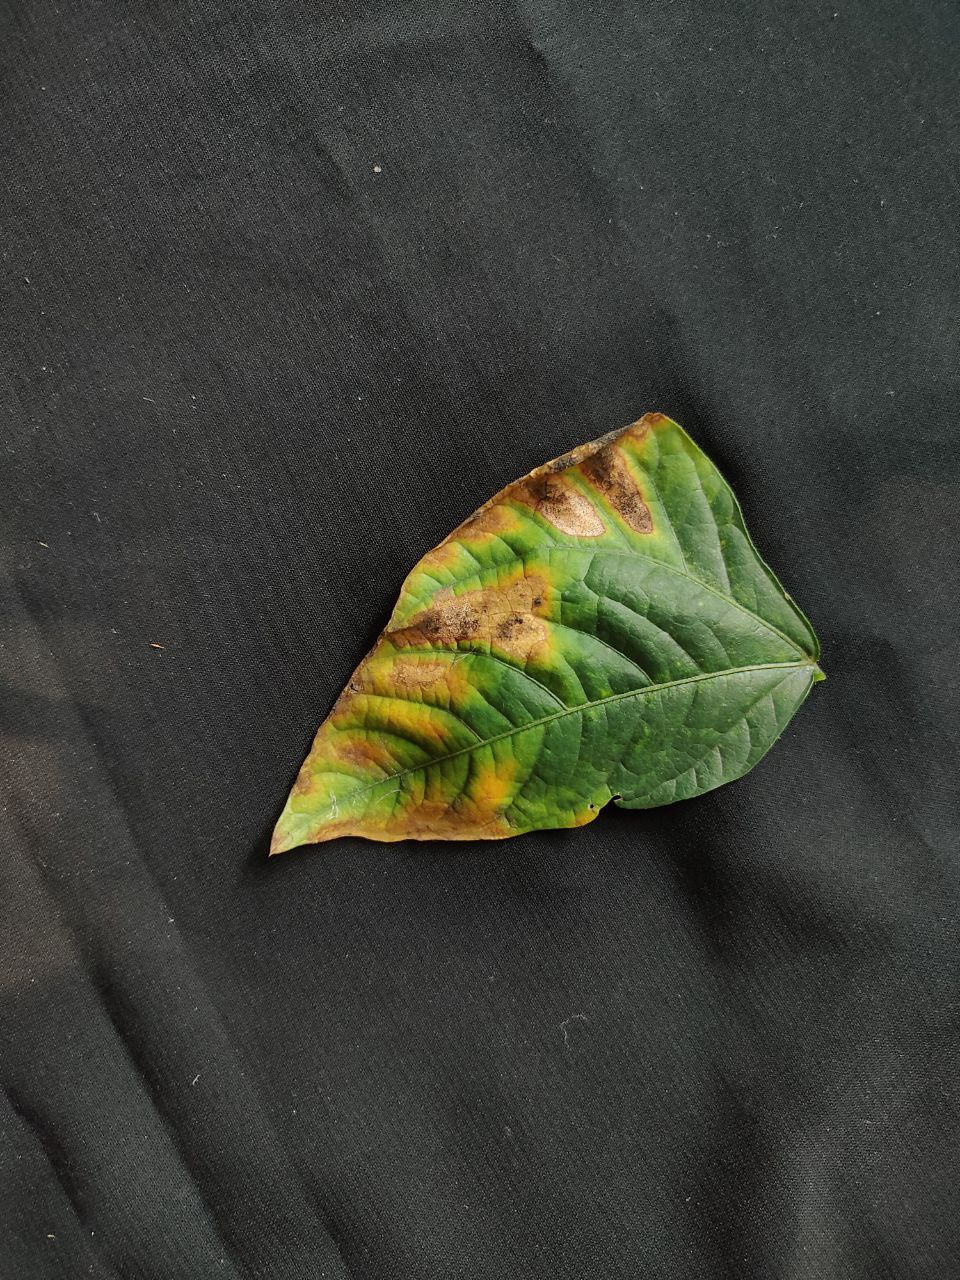
Crop: cowpea
Leaf condition: Bacterial wilt